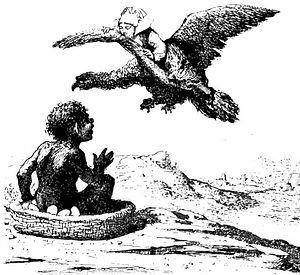
Illustration de Théophile Busnel pour le conte d'Emile Souvestre, la Groac'h de l'ïle du Lok